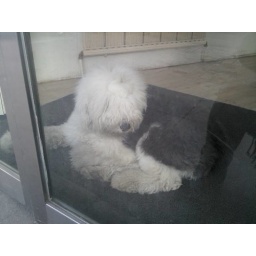
a sheep dog in the door